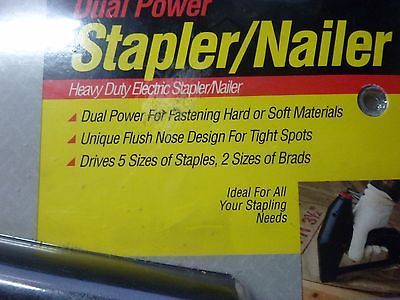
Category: stapler